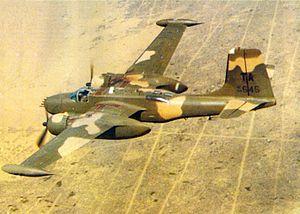
Cet article liste les aéronefs des forces armées des États-Unis. Les prototypes sont généralement préfixés par un « X » et sans nom, tandis que les modèles de pré-série sont généralement précédés d'un « Y ».